History of the French Foreign Legion

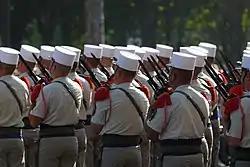
Legionnaires during bastille day military parade

At the close of the First World War, the Foreign Legion's prestige was at a high; however, the Foreign Legion itself had suffered greatly in the trenches of the First World War. In 1919, the government of Spain raised the Spanish Foreign Legion and modeled it after the French Foreign Legion. General Henri Mordacq intended to rebuild the Foreign Legion as a larger military formation, doing away with the Legion's traditional role as a solely infantry formation. General Mordacq envisioned a Foreign Legion consisting not of regiments, but of divisions with cavalry, engineer, and artillery regiments in addition to the Legion's infantry mainstay. In 1920, decrees ordained the establishment of regiments of cavalry and artillery regiments. Immediately following the armistice, the Foreign Legion experienced increased enlistment which continued for the next few years. Many of the new volunteers for the Foreign Legion were of German and Russian extraction: the former being mostly veterans of World War I and the latter consisting of veterans of the White Russian movement. The Foreign Legion began the process of reorganizing and redeploying to Algeria for the Rif War.